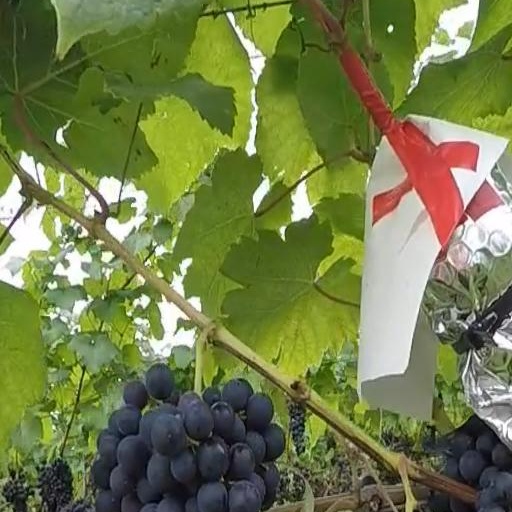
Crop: grape